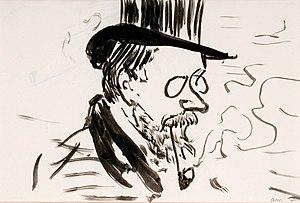
Matisse en haut-de-forme, dessin à l'encre de Chine sur papier vélin, 18.5 x 27.5 cm (Collection Olivier Senn, donation Hélène Senn-Foulds 2004, n° inv. 2004-3-195).
Albert Marquet est un peintre et dessinateur français né le 27 mars 1875 à Bordeaux et mort le 14 juin 1947 à Paris.